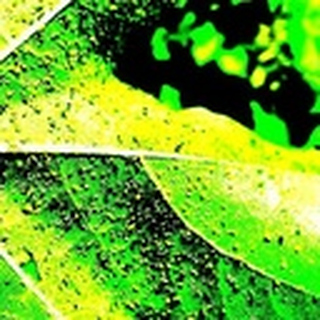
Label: cotton_aphids